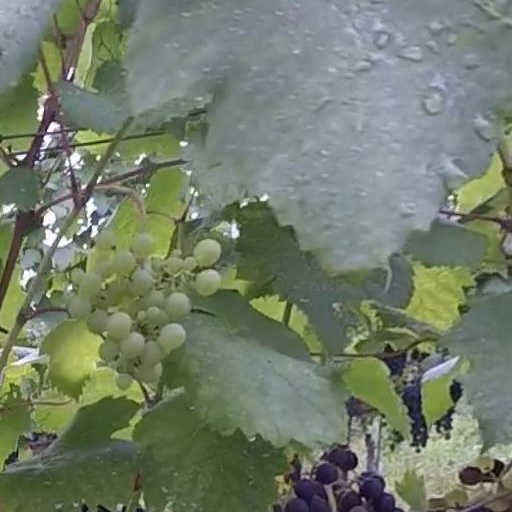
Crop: grape